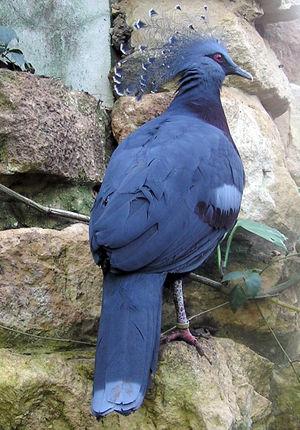
Goura est un genre d'oiseaux de la famille des Columbidae. C'est le seul genre de la sous-famille des Gourinae. Il se trouve à l'état naturel en Nouvelle-Guinée.
Le Goura de Victoria est une espèce d'oiseaux de la famille des Columbidae.